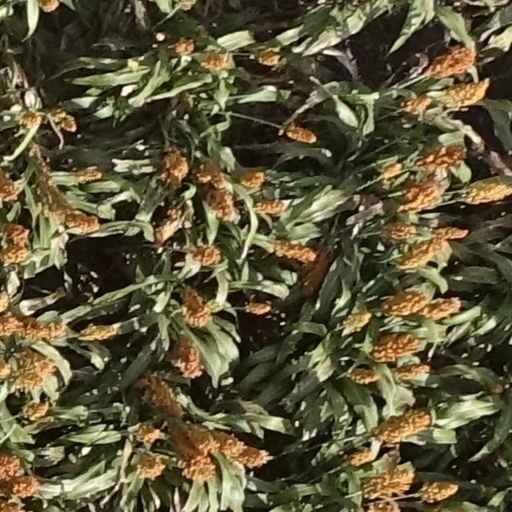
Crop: sorghum